Valt the Wonder Deer

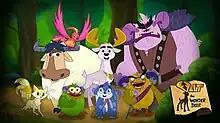
The main characters as they appear in the first two seasons.

Valt the Wonder Deer ("Valt's Journey" in season 1, subtitled "The Search for Terracotta Warriors" in season 2, "Journey to the Land of Darkness" in season 3, "Tales of Two Deer" in season 4) is an animated television series that was released to Tencent Video in China on December 31, 2016. The series is produced by DreamEast Pictures and is distributed worldwide by Jetpack Distribution.